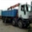
Label: truck